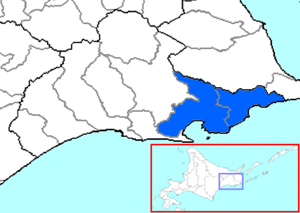
Le district d'Akkeshi est un district de la sous-préfecture de Kushiro, sur l'île de Hokkaidō, au Japon.